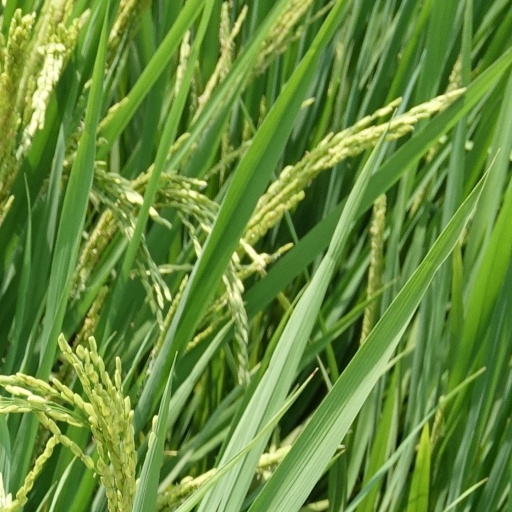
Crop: rice